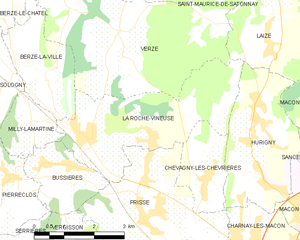
Carte des communes françaises